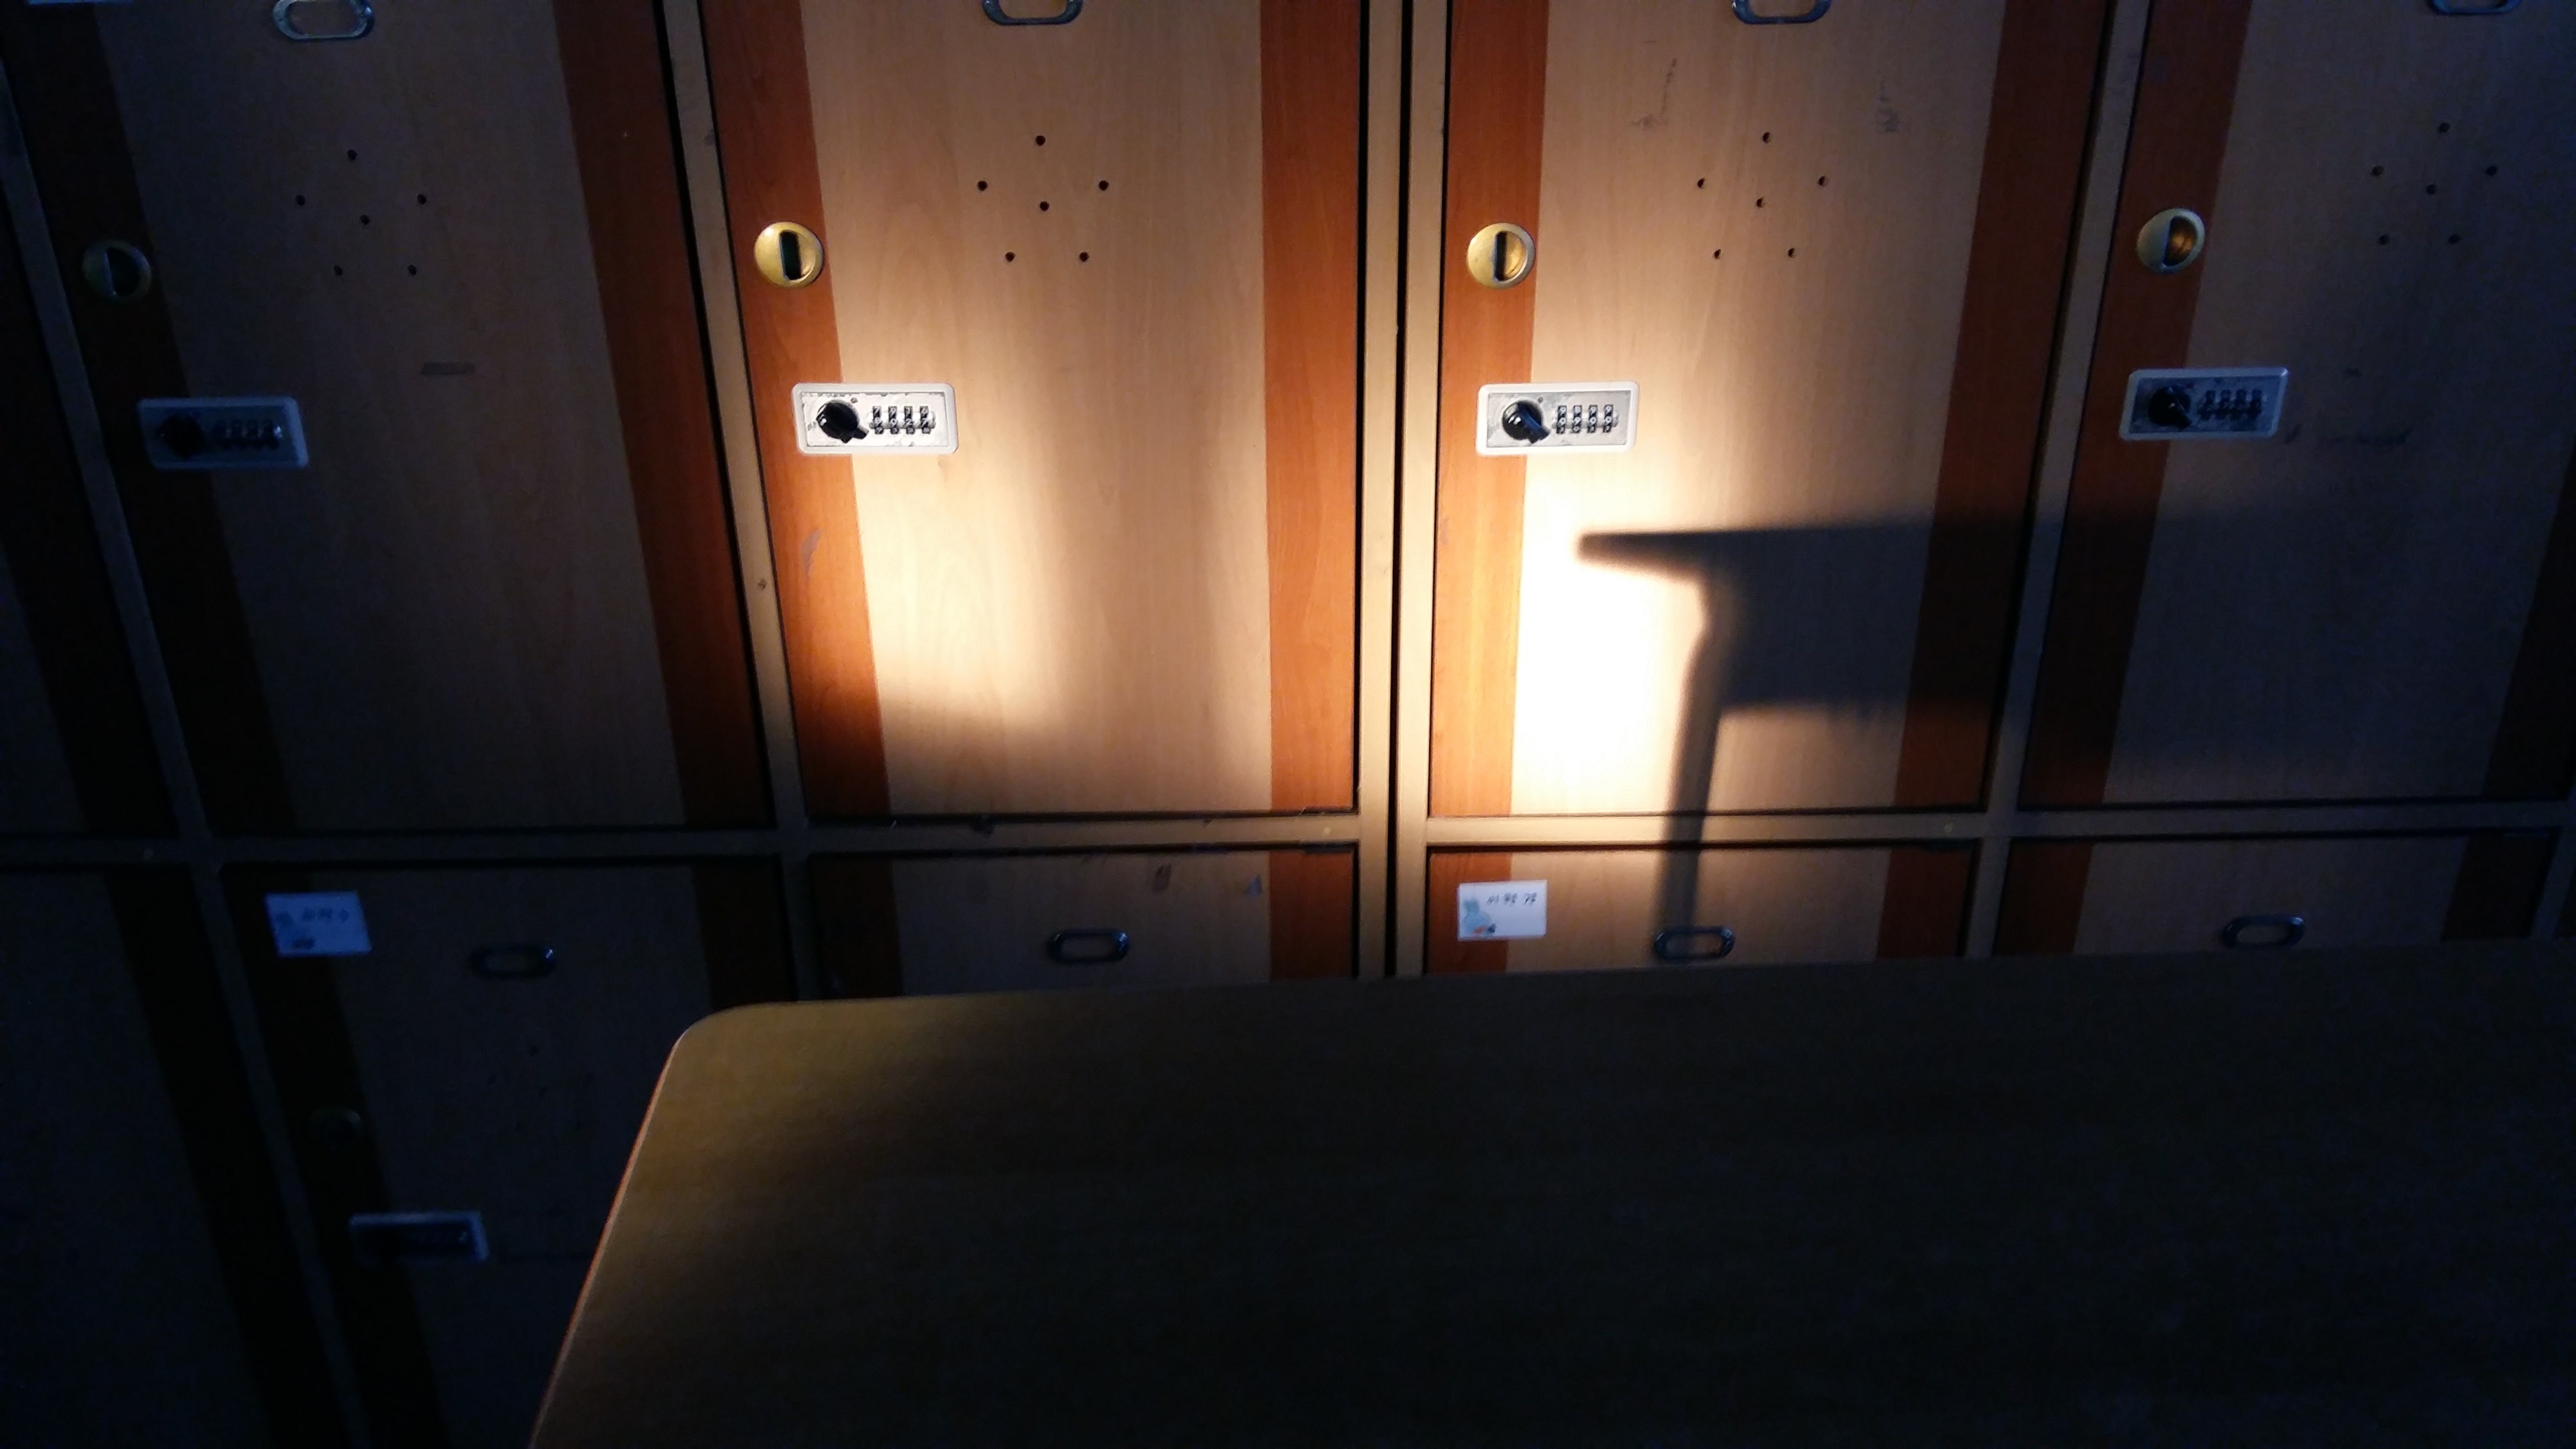
light, house, darkness, room, lighting, shape, screenshot